1947 Oregon Beechcraft Bonanza crash

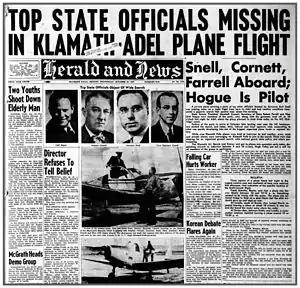
News of Governor Snell's missing flight garnered front page attention around the state of Oregon.

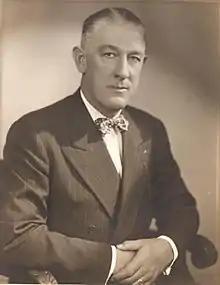
Oregon Senate President Marshall Cornett, co-owner of the aircraft, was killed in the October 1947 crash.

A search and rescue operation was immediately launched, with 14 planes from the area launched the next morning to begin systematically searching for the missing aircraft and any sign of survivors. Officials held out hope that the small plane had been able to land in a small, flat area and that its limited radio range was being blocked by the rugged terrain in the region.